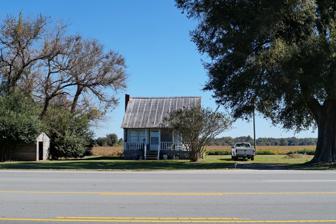
Building: Venters Farm Historic District
Country: United States of America
Year built: 1896
Historic farm in North Carolina, United States United States historic place Venters Farm Historic District U.S. National Register of Historic Places U.S. Historic district Tenant House, Venters Farm Historic District, October 2014 Show map of North Carolina Show map of the United States Location US 258 and NC 1229, near Richlands, North Carolina Coordinates 34°51′46″N 77°32′56″W / 34.86278°N 77.54889°W / 34.86278; -77.54889 Area 536 acres (217 ha) NRHP reference No. 86003504 Added to NRHP May 7, 1987 Venters Farm Historic District is a historic farm complex and national historic district located near Richlands , Onslow County, North Carolina . The complex includes 23 contributing buildings.  The main house was built about 1896, and is two-story frame, late Victorian farm house with a detached kitchen.  Other contributing buildings include a corn barn (c. 1896), a carriage house (c. 1896), a smokehouse (c. 1896), mule / hay barn (c. 1920s), cow / pig barn (c. 1920s), eight tobacco barns, a brooder house (c. 1946), and seven tenant houses. It was listed on the National Register of Historic Places in 1987. References